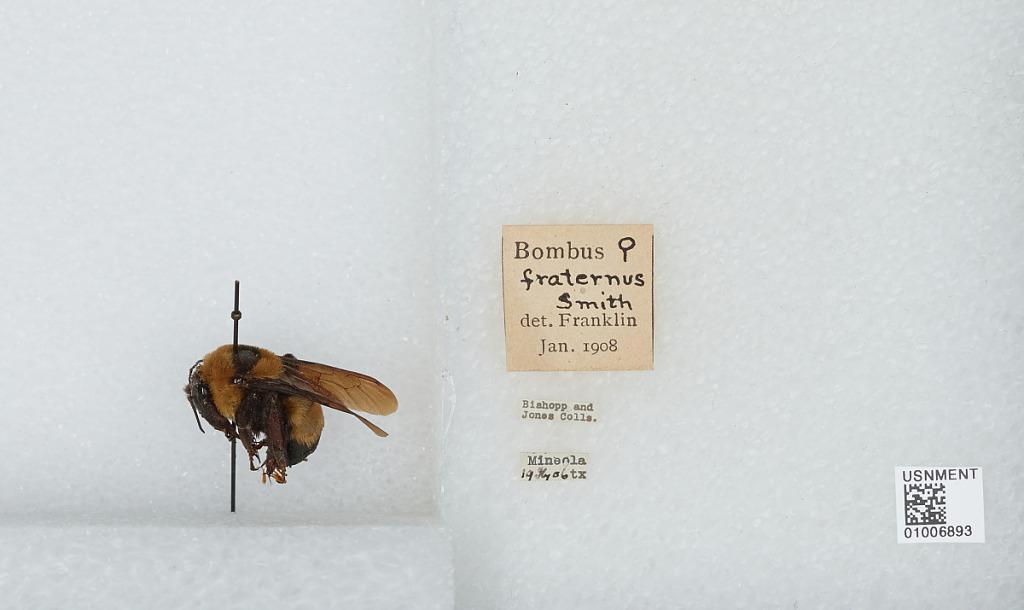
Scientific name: Bombus (Fraternobombus) fraternus (Smith)
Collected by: Bishopp & Jones
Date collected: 1906-7-19
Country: United States
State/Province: Texas
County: Wood
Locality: Mineola
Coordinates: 32.6661, -95.1503
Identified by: Franklin